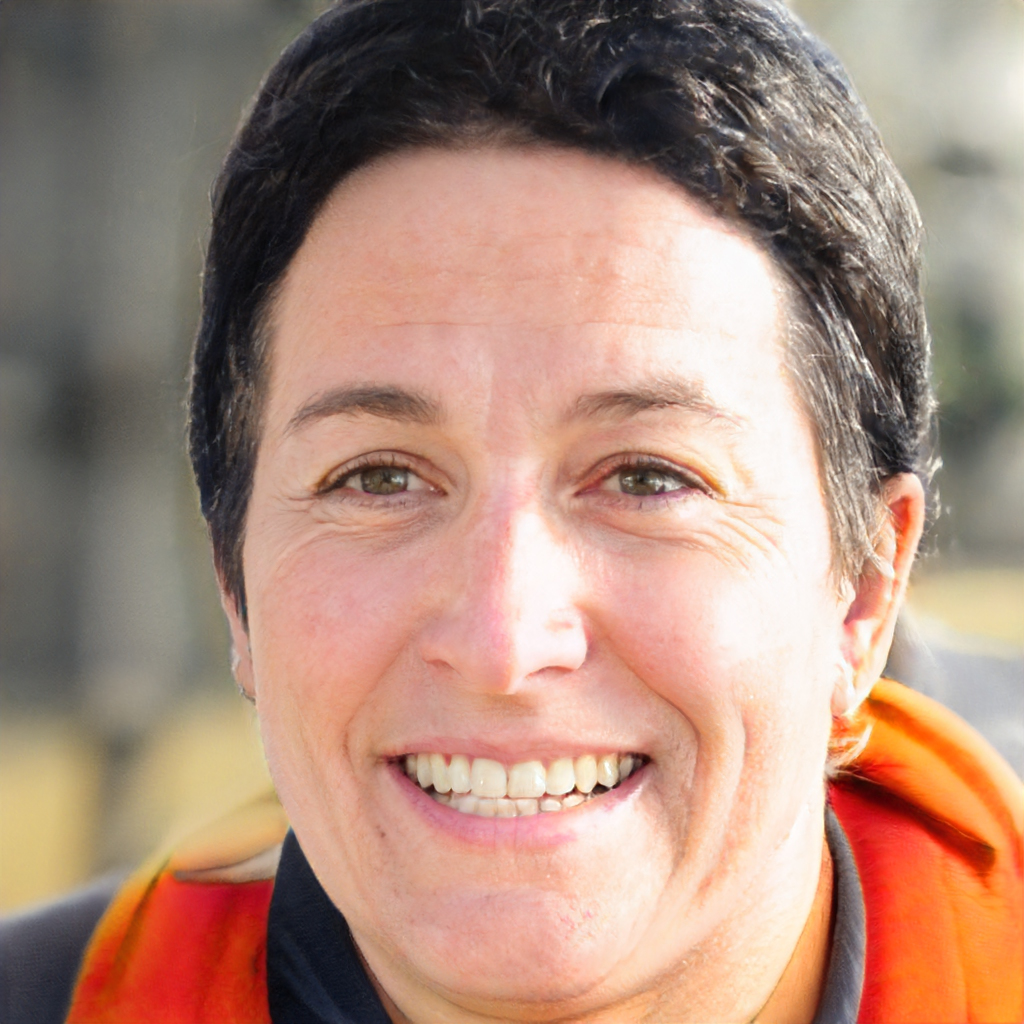
Gender: Male